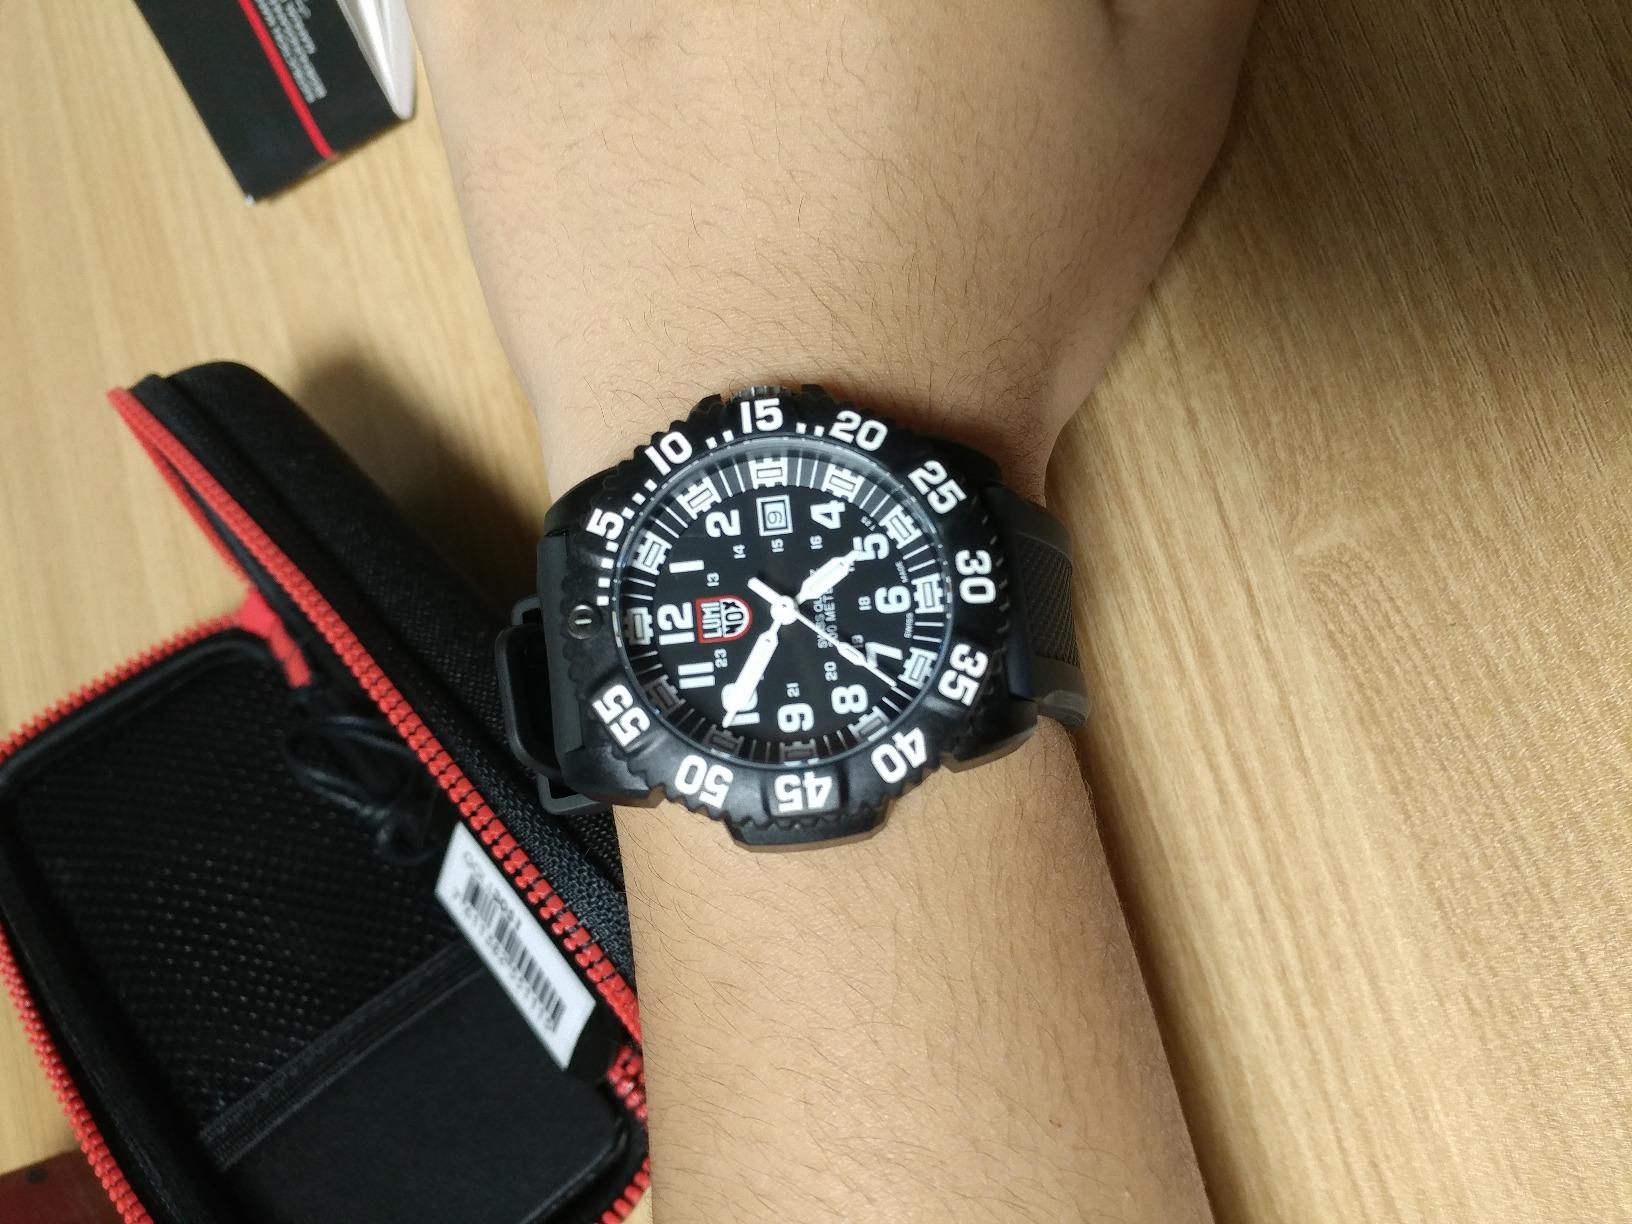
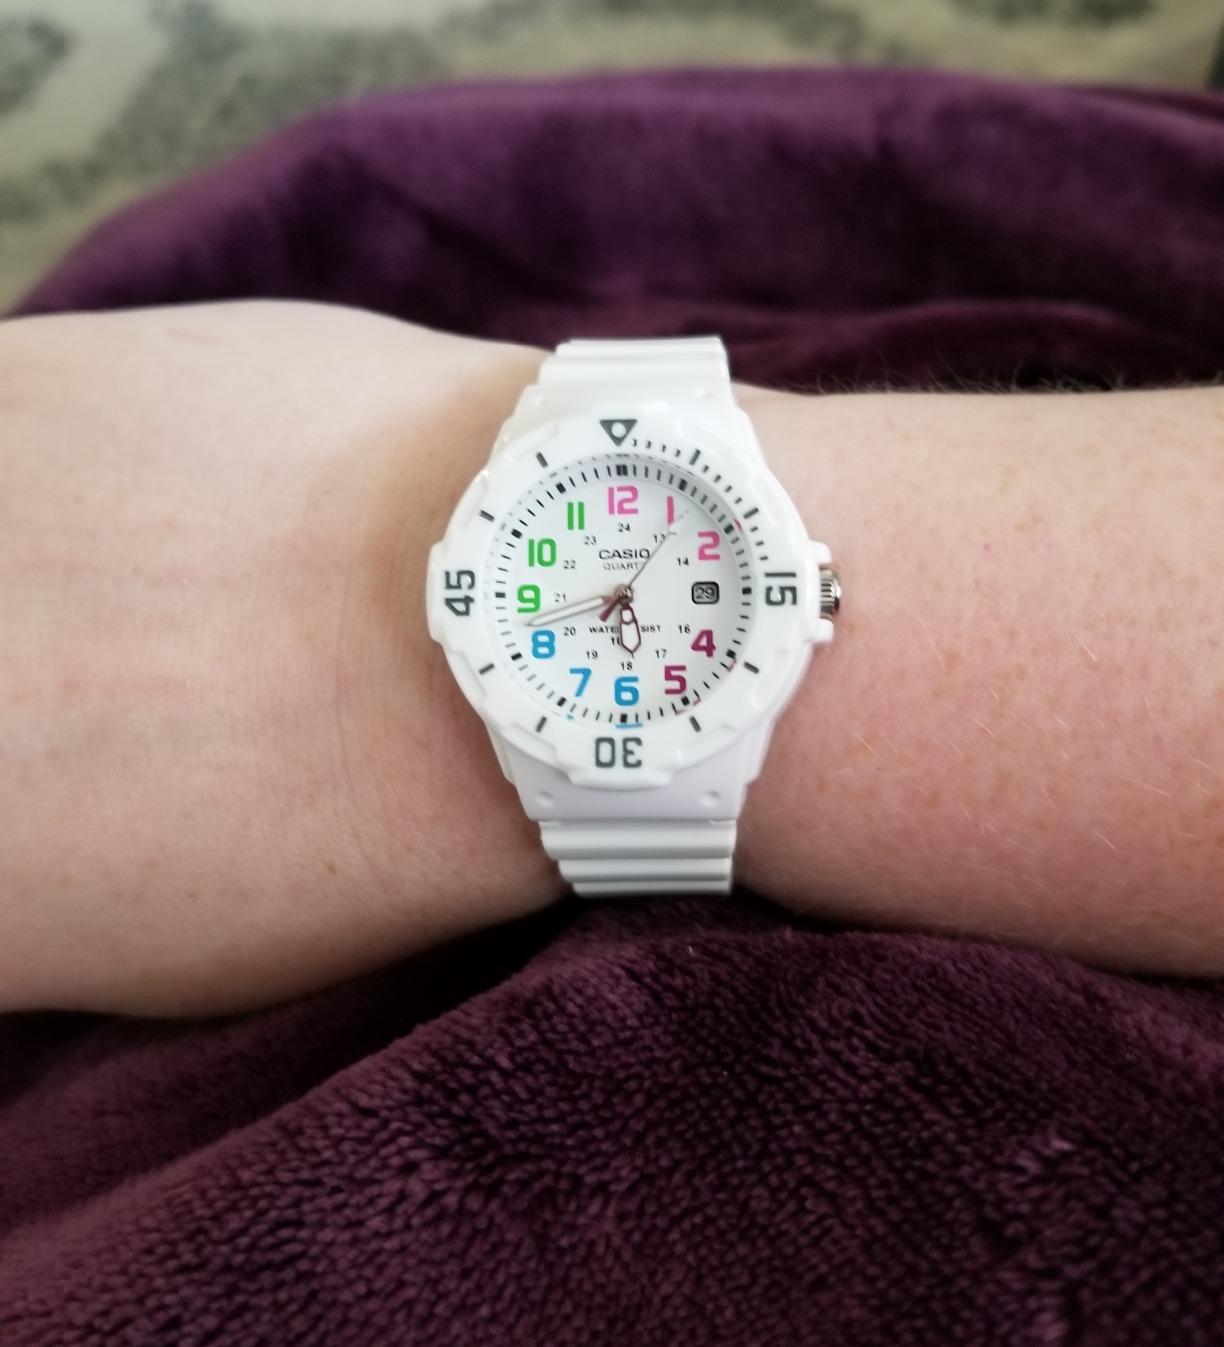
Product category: accessories_watch
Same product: no